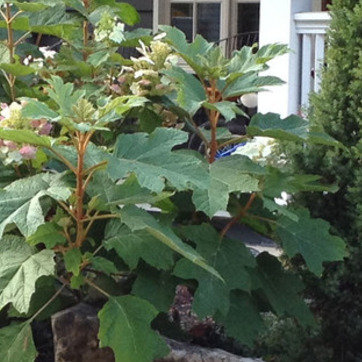
Material: foliage